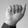
ASL letter: A